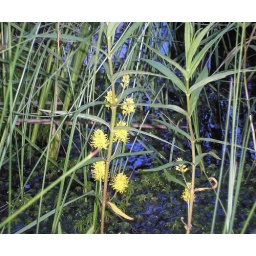
Swamp plant in the pine forest